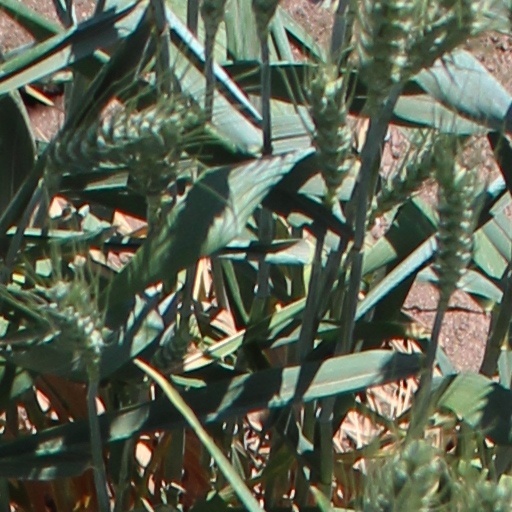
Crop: wheat